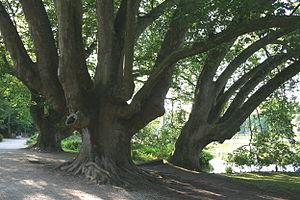
Platanes d'Orient (Platanus orientalis) Date de plantation
Cet article recense le patrimoine immobilier protégé à Bruxelles-ville. Le patrimoine immobilier protégé fait partie du patrimoine culturel en Belgique.
Le platane d'Orient est une espèce d'arbre de la famille des Platanacées utilisée comme arbre d'ornement. Cette espèce anciennement introduite en Europe occidentale a été supplantée par le platane commun.